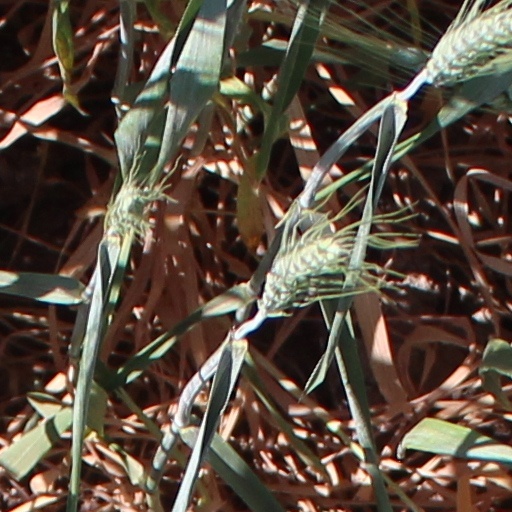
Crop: wheat